Hurricane Juan

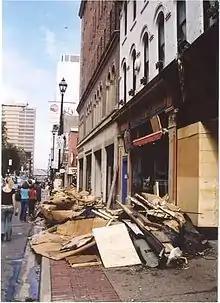
Debris on the streets of Halifax following the hurricane

Hurricane Juan's maximum sustained wind speed at landfall in Nova Scotia was measured at . The urban concentration surrounding Halifax Harbour bore the brunt of the highest sustained winds and strongest wind gusts during the storm; some unofficial estimates have placed gusts as high as . Wave-rider weather buoys off the entrance of Halifax Harbour snapped their moorings after reportedly recording waves in excess of . Significant erosion occurred on the populated shores of the harbour, particularly in the Bedford Basin where residential properties and railway tracks received most of the wave action. Storm surges of were reported in the harbour; it was the highest surge ever recorded in Halifax Harbour. Rainfall was fairly light due to the fast movement and dry air on the southern side of the storm. There were no rainfall reports greater than .